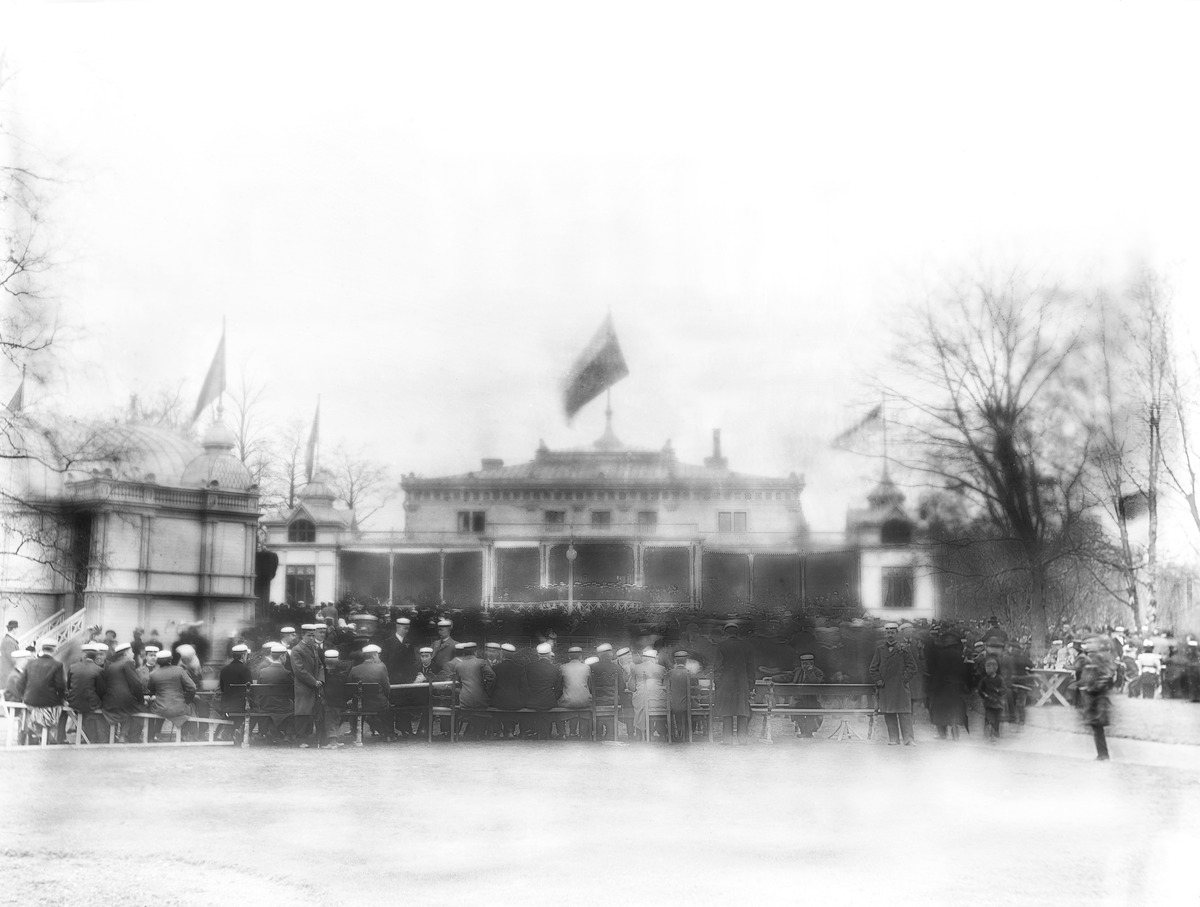
Yleisötilaisuus Kaivohuoneen edessä, todennäköisesti vappuna
sisällön kuvaus: Yleisötilaisuus Kaivohuoneen edessä, todennäköisesti vappuna. mustavalkoinen
Kuvaaja: Lindbohm, Ivar Werner Johannes, valokuvaaja, Lindbohm, Ines Aurora, valokuvaaja, Lindbohm, Knut Hjalmar, valokuvaaja
Ajankohta: kuvausaika 1899 - 1909
Paikka: Suomi, Uusimaa, Helsinki, Kaivopuisto Helsinki, Iso Puistotie 1
Aiheet: ravintolat, kylpylät, puurakennukset, puistot, vappu, vuotuisjuhlat